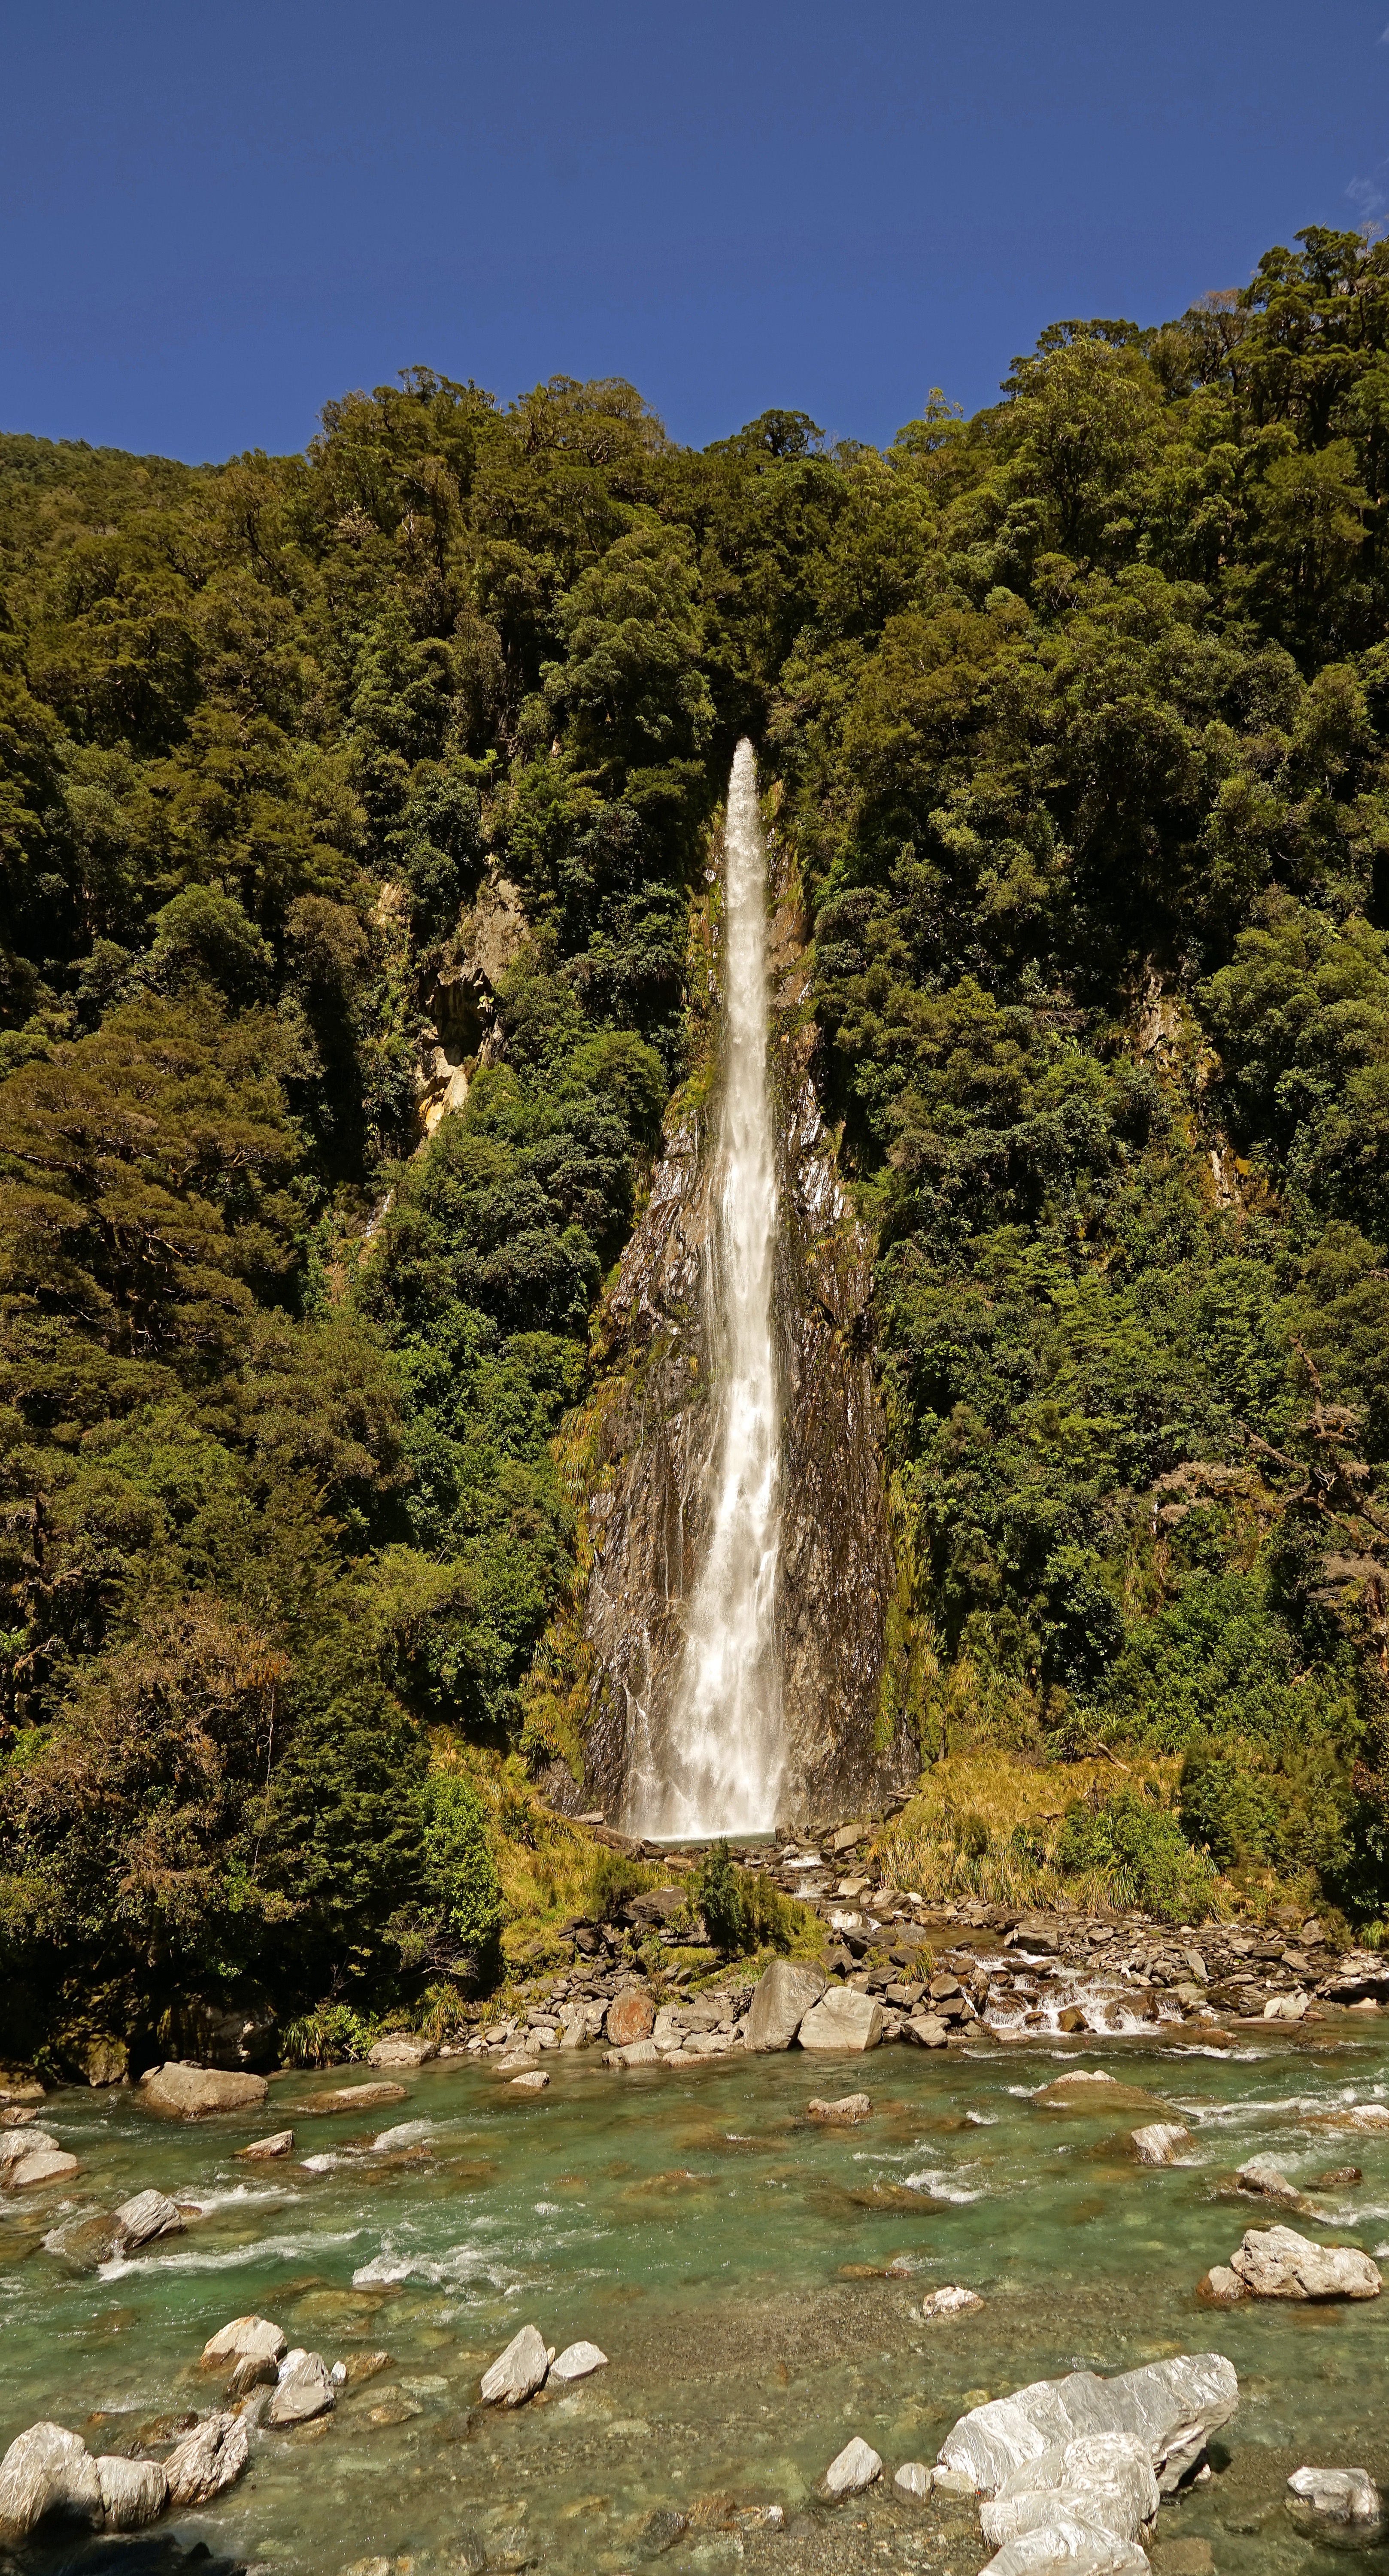
landscape, tree, water, nature, forest, rock, waterfall, wilderness, river, stream, autumn, park, botany, national park, body of water, new zealand, woodland, waters, water feature, murmur, south island, natural energy, natural environment, thunder creek if